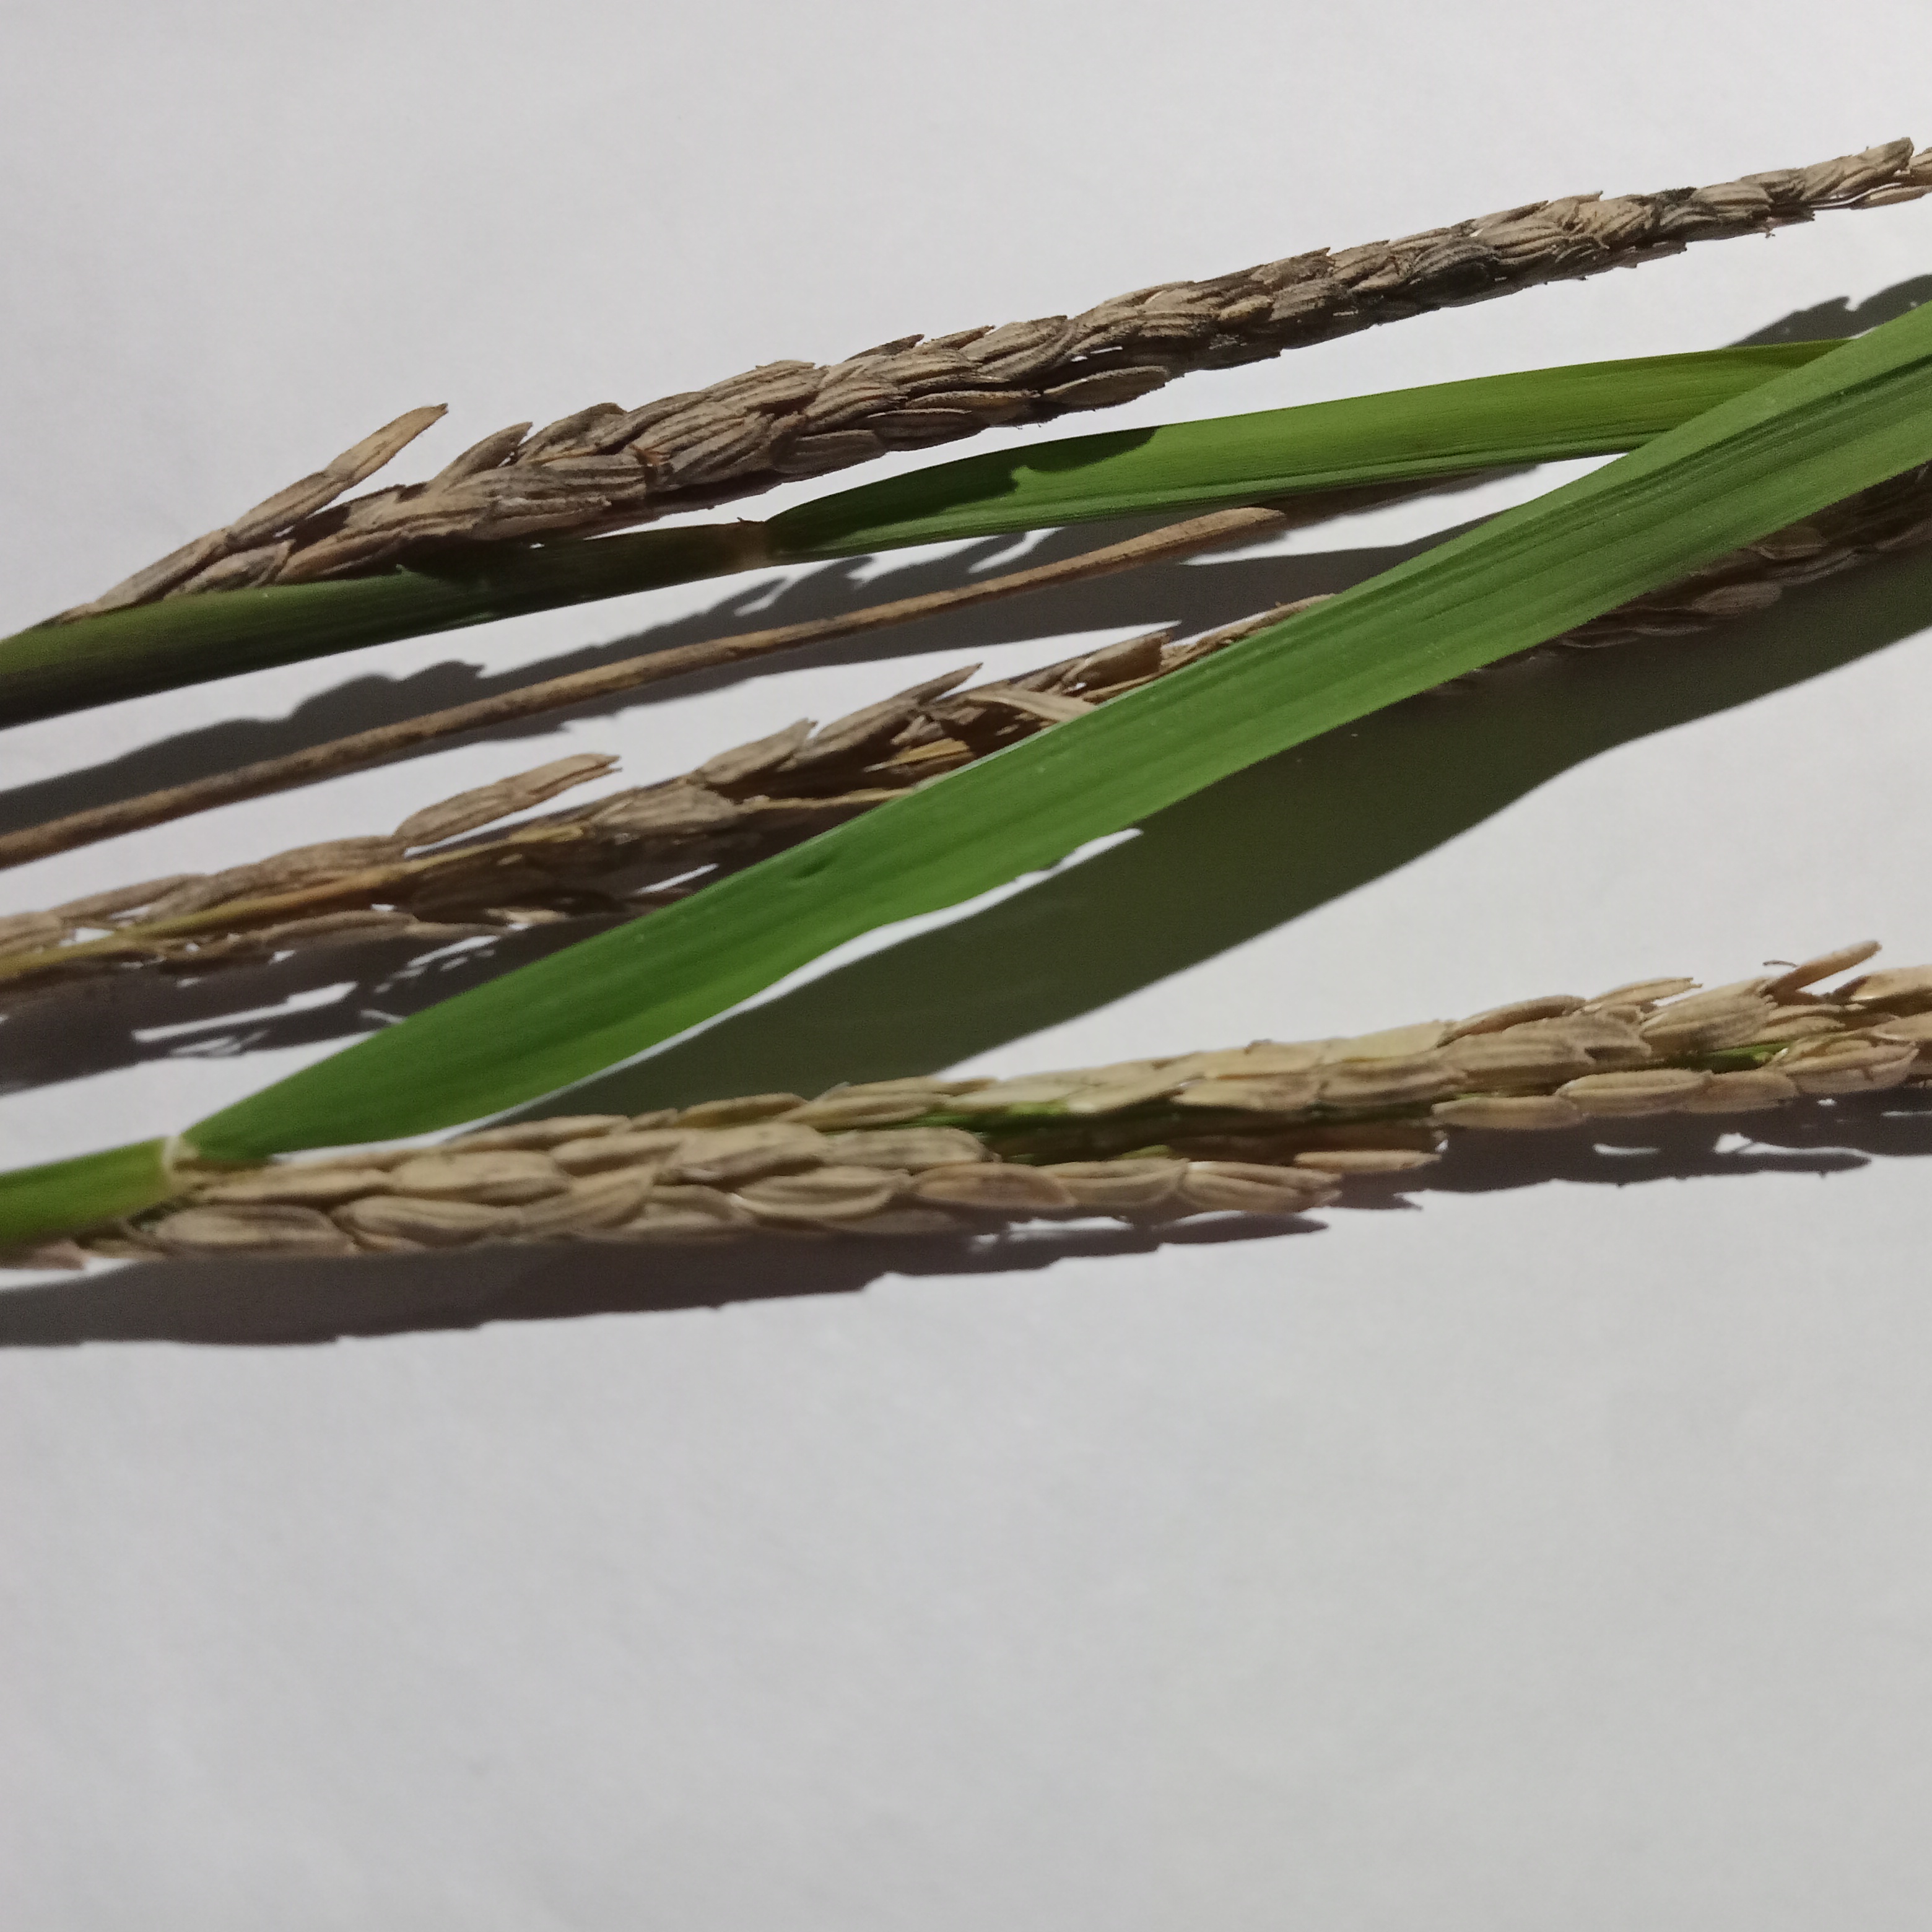
Nhãn: Bệnh Đạo ôn lá và cổ bông (Rice leaf and neck blast)